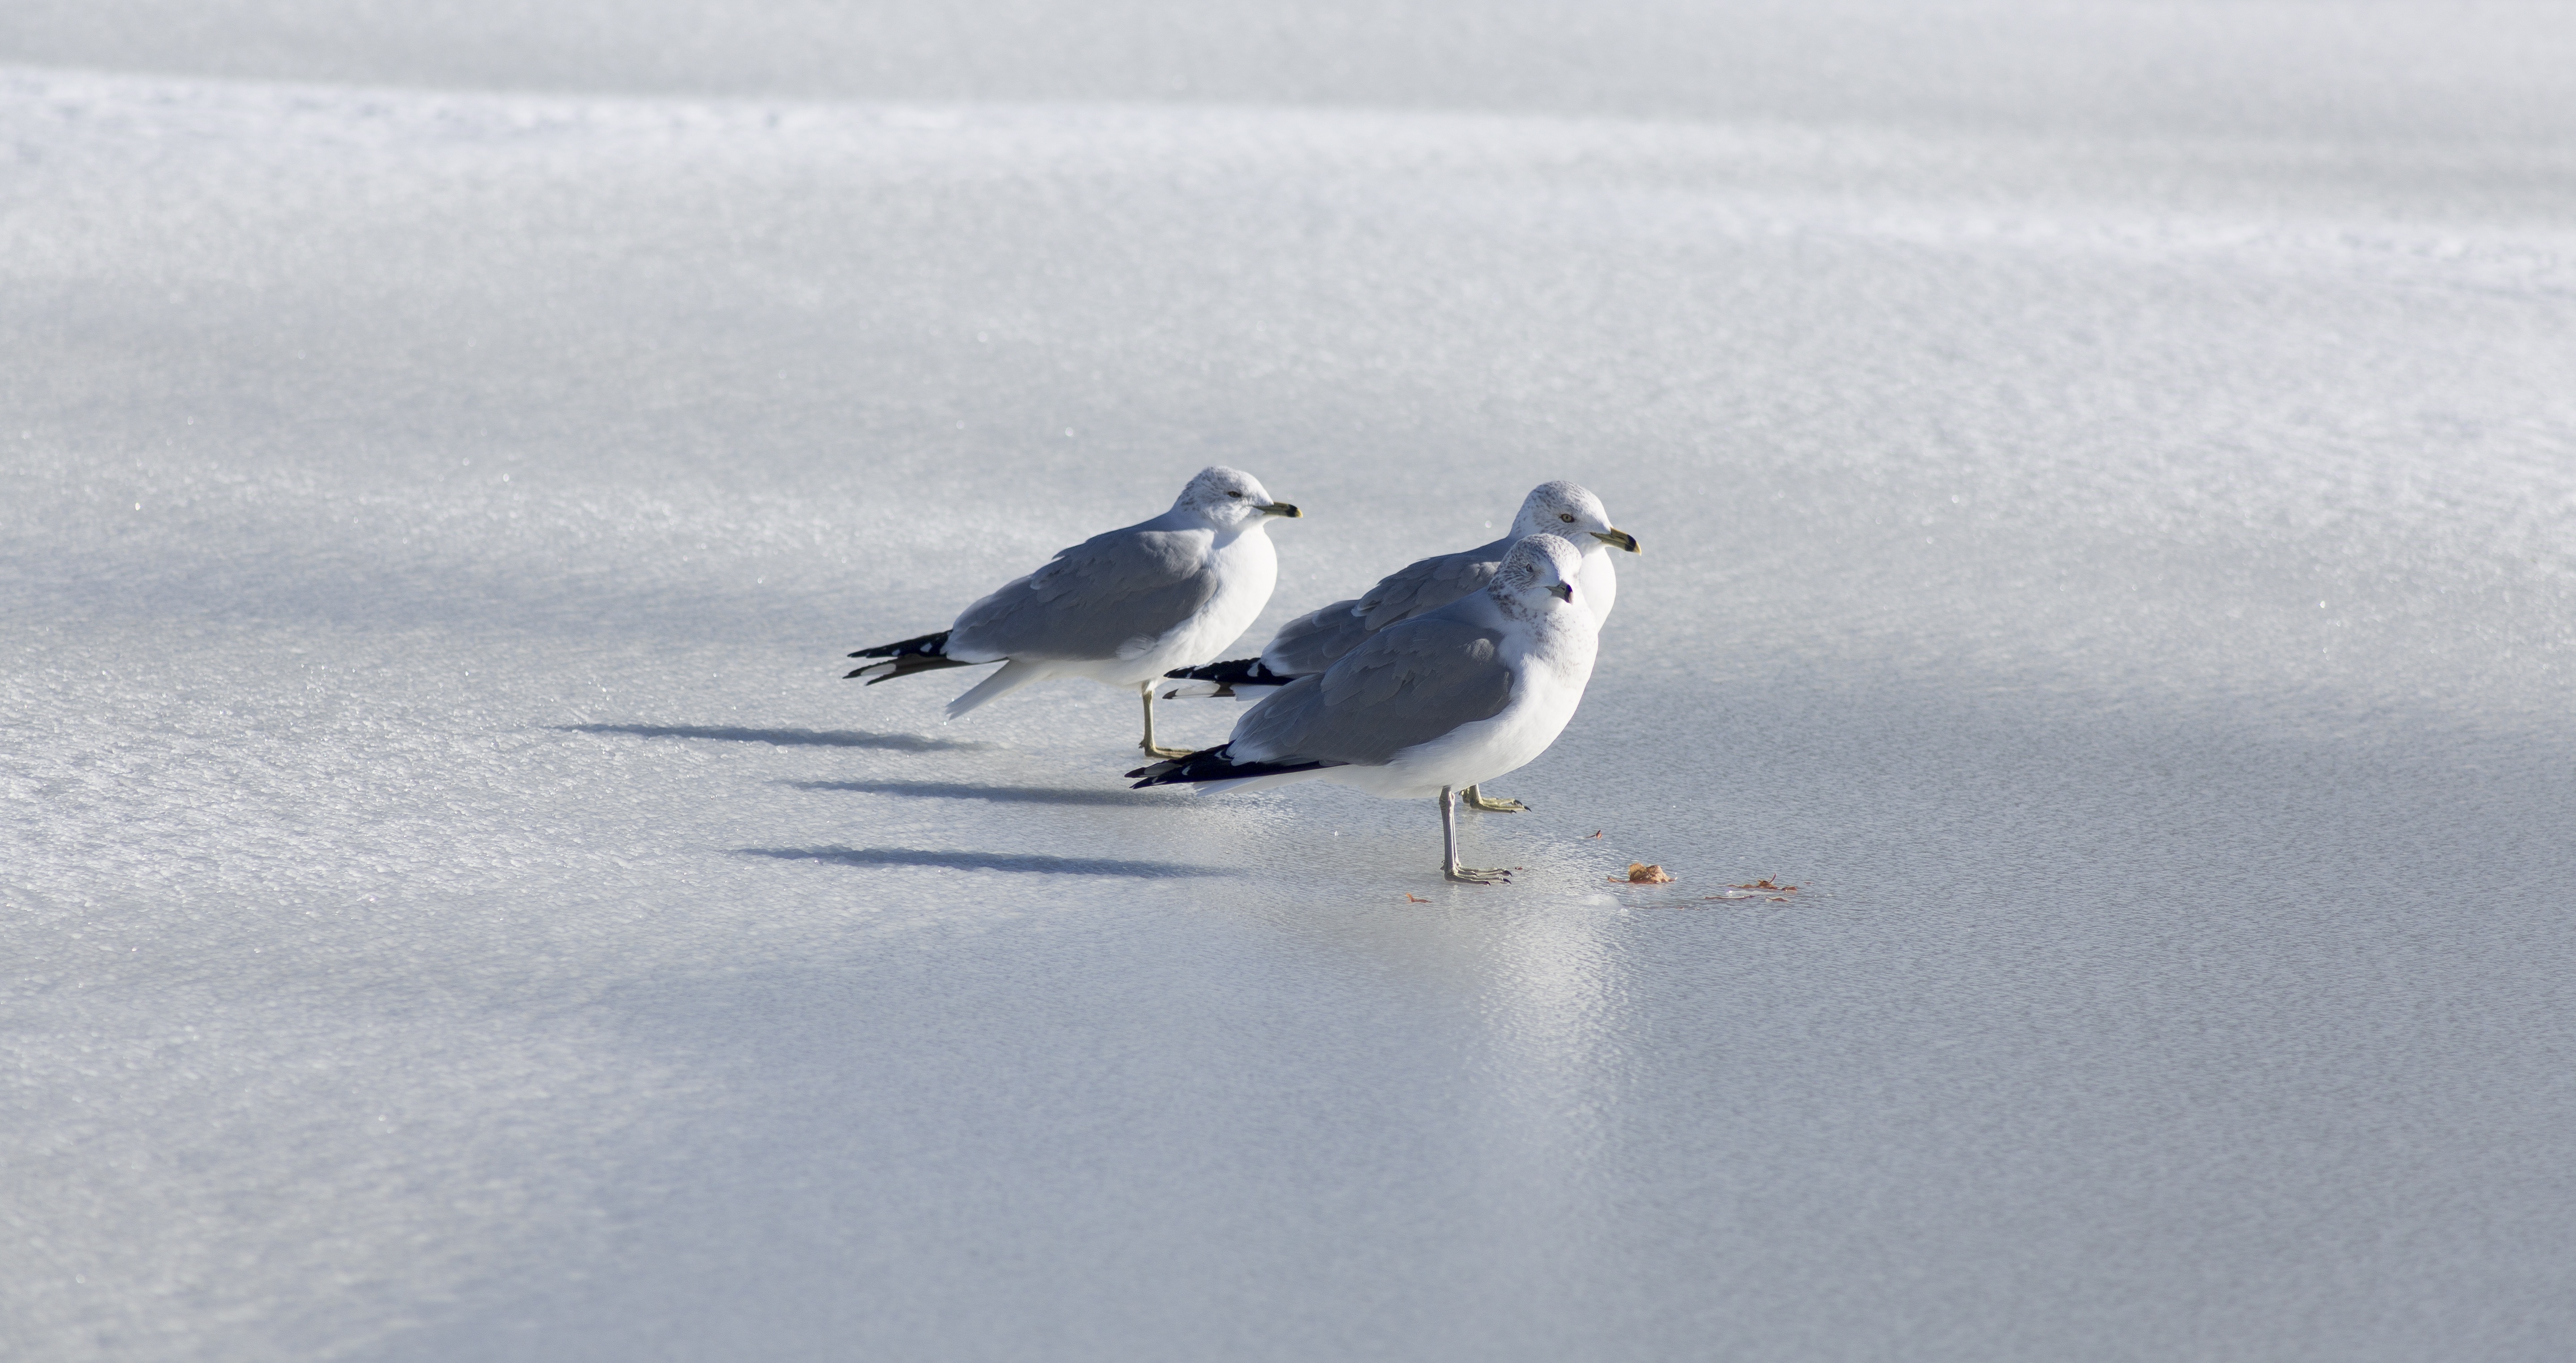
sea, coast, water, nature, outdoor, snow, cold, winter, bird, wing, group, white, sunlight, lake, seabird, seagull, ripple, pond, wildlife, wild, ice, gull, natural, weather, covered, frozen, blue, arctic, together, feather, winter landscape, wings, vertebrate, day, scene, resting, shorebird, sea gull, winter scene, charadriiformes